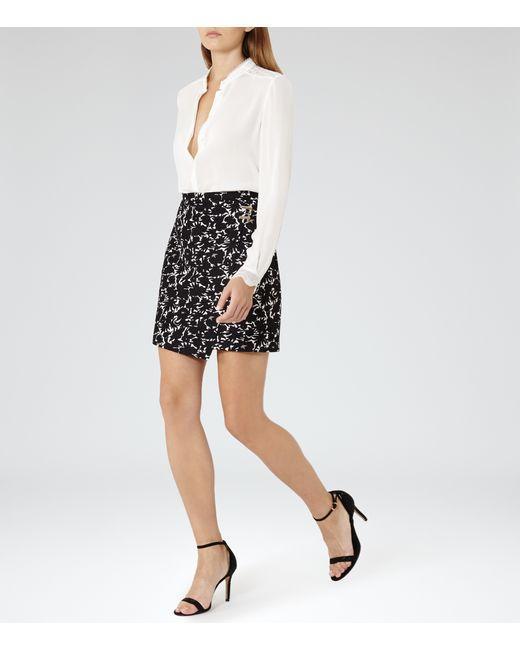
Weißes Baumwollhemd mit bedrucktem schwarzem Rock für Damen